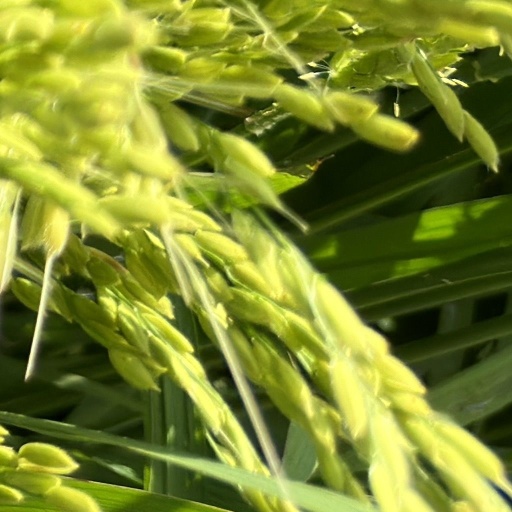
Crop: rice